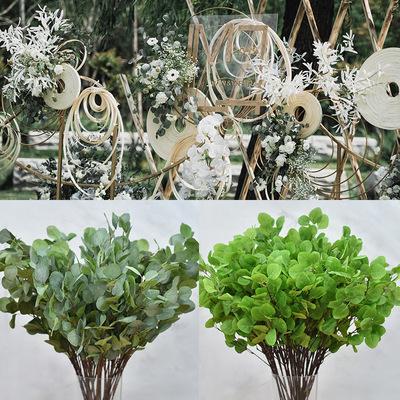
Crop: apple
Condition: healthy